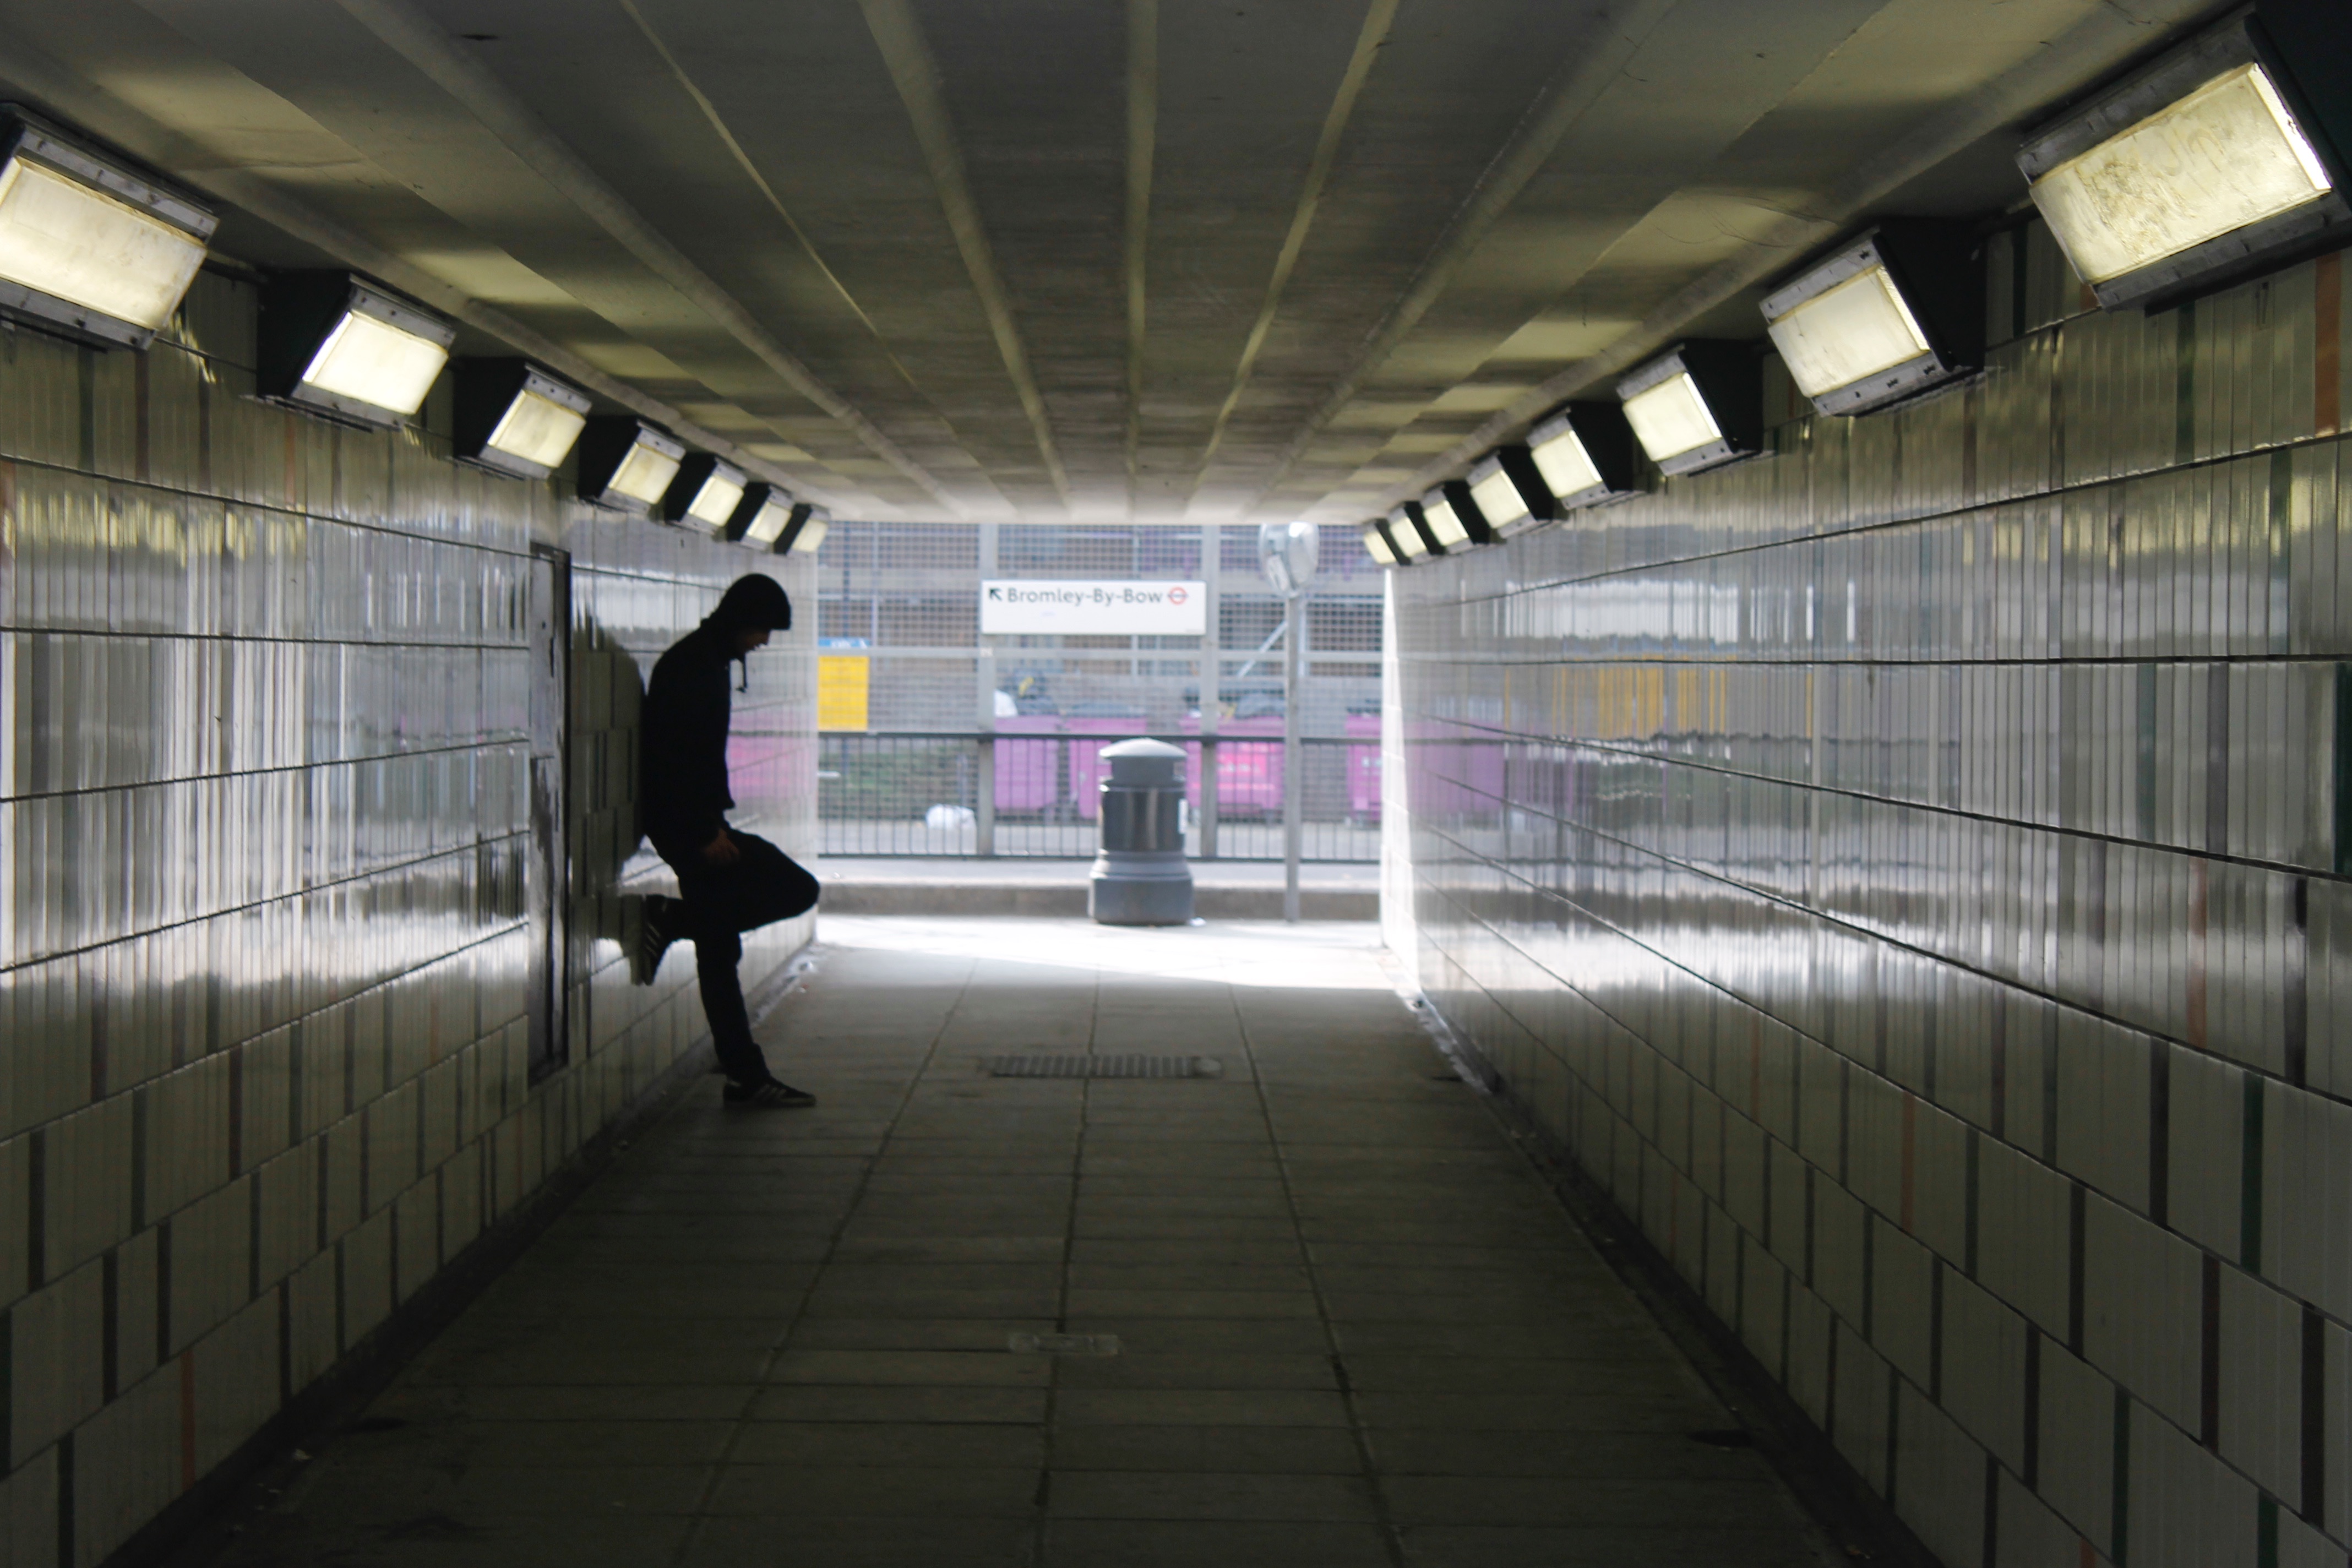
building, tunnel, subway, transport, hall, train station, public transport, metro station, infrastructure, shooting range, rapid transit